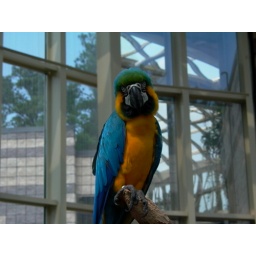
Photo shot in the butterfly house in South Georgia.